Toyota Aurion (XV40)

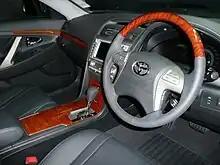
Toyota Aurion Presara interior

Toyota Australia released the special edition "Touring SE" in October 2007, based on the AT-X. Features gained over the AT-X comprised 16-inch alloy wheels, a rear spoiler, six CD stacker, a trip computer, dual zone climate control air-conditioning and a leather steering wheel and selection lever. Front and rear parking sensors, and dual-zone air conditioning were also fitted. The Touring SE was reintroduced in identical form in April 2008, again in October 2008, and then finally in April 2009. These 2009 versions differed slightly, with 17- in lieu of 16-inch wheels, the Sportivo grille, and sports front and rear lights. The price remains unchanged from the 2007 original. At the same time, a Touring SE variant of the Camry sedan was released with similar upgrades.